Empanada

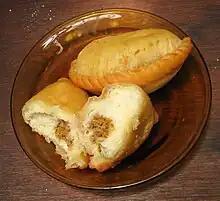
Indonesian Minahasan

El Salvador is one of the few countries where empanadas are made with plantain rather than a flour-based dough wrapping. A popular sweet variation, , are torpedo-shaped dumplings of dough made from very ripe plantains, filled with vanilla custard, fried, then rolled in sugar. They may alternatively have a filling made from refried beans rather than milk-based custard, but the flavour profile remains sweet rather than savoury.